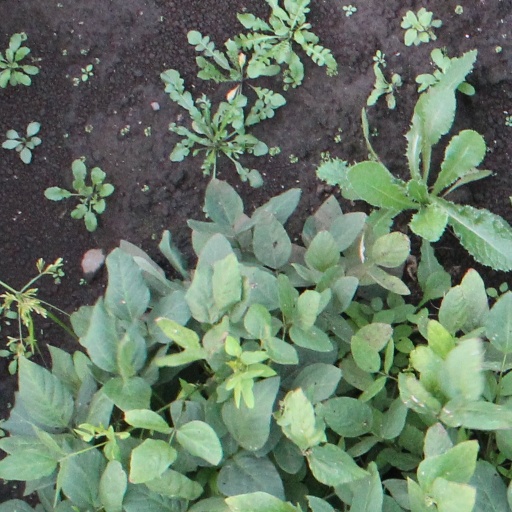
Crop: soybean